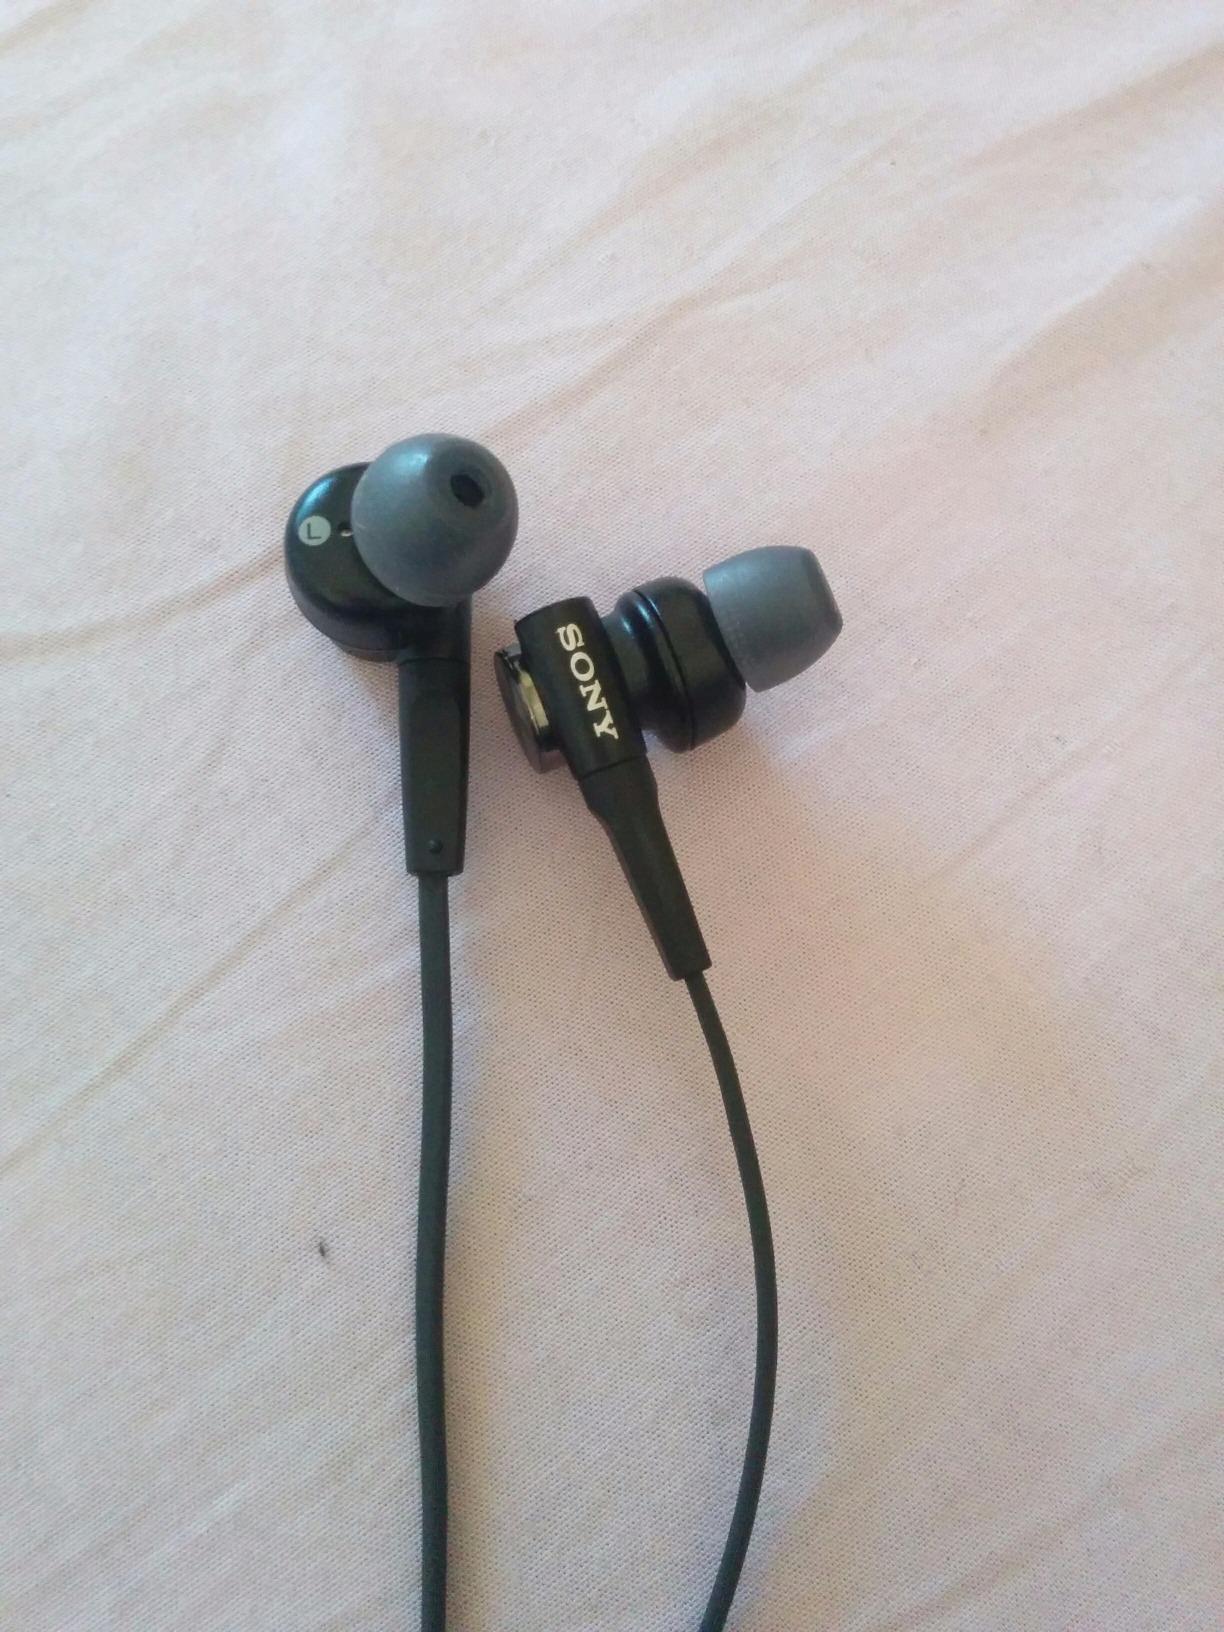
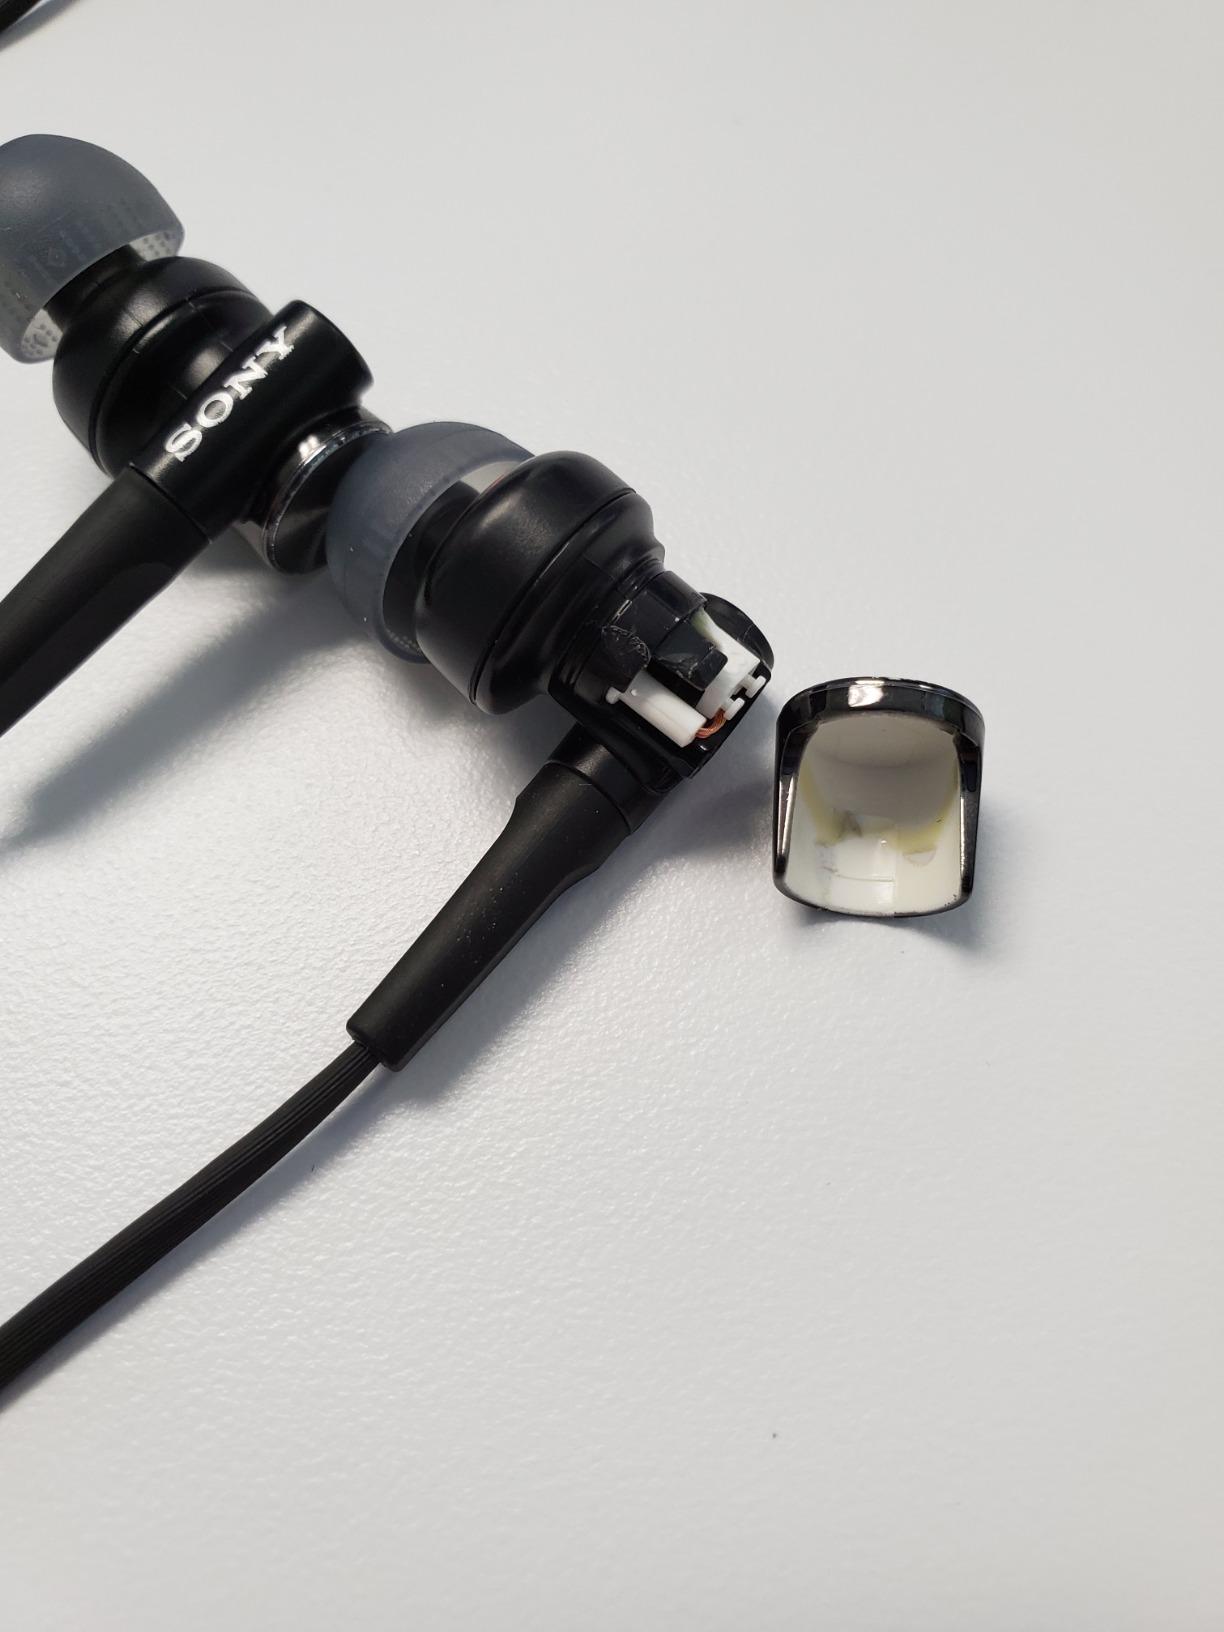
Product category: headphones
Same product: yes